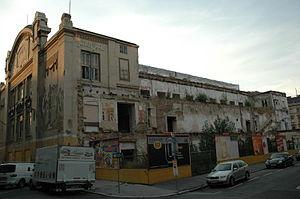
La Sofiensaal était une salle de concert située sur la Marxergasse, à Vienne. Elle a brûlé le 16 août 2001, mais la façade de l'immeuble est toujours intacte.